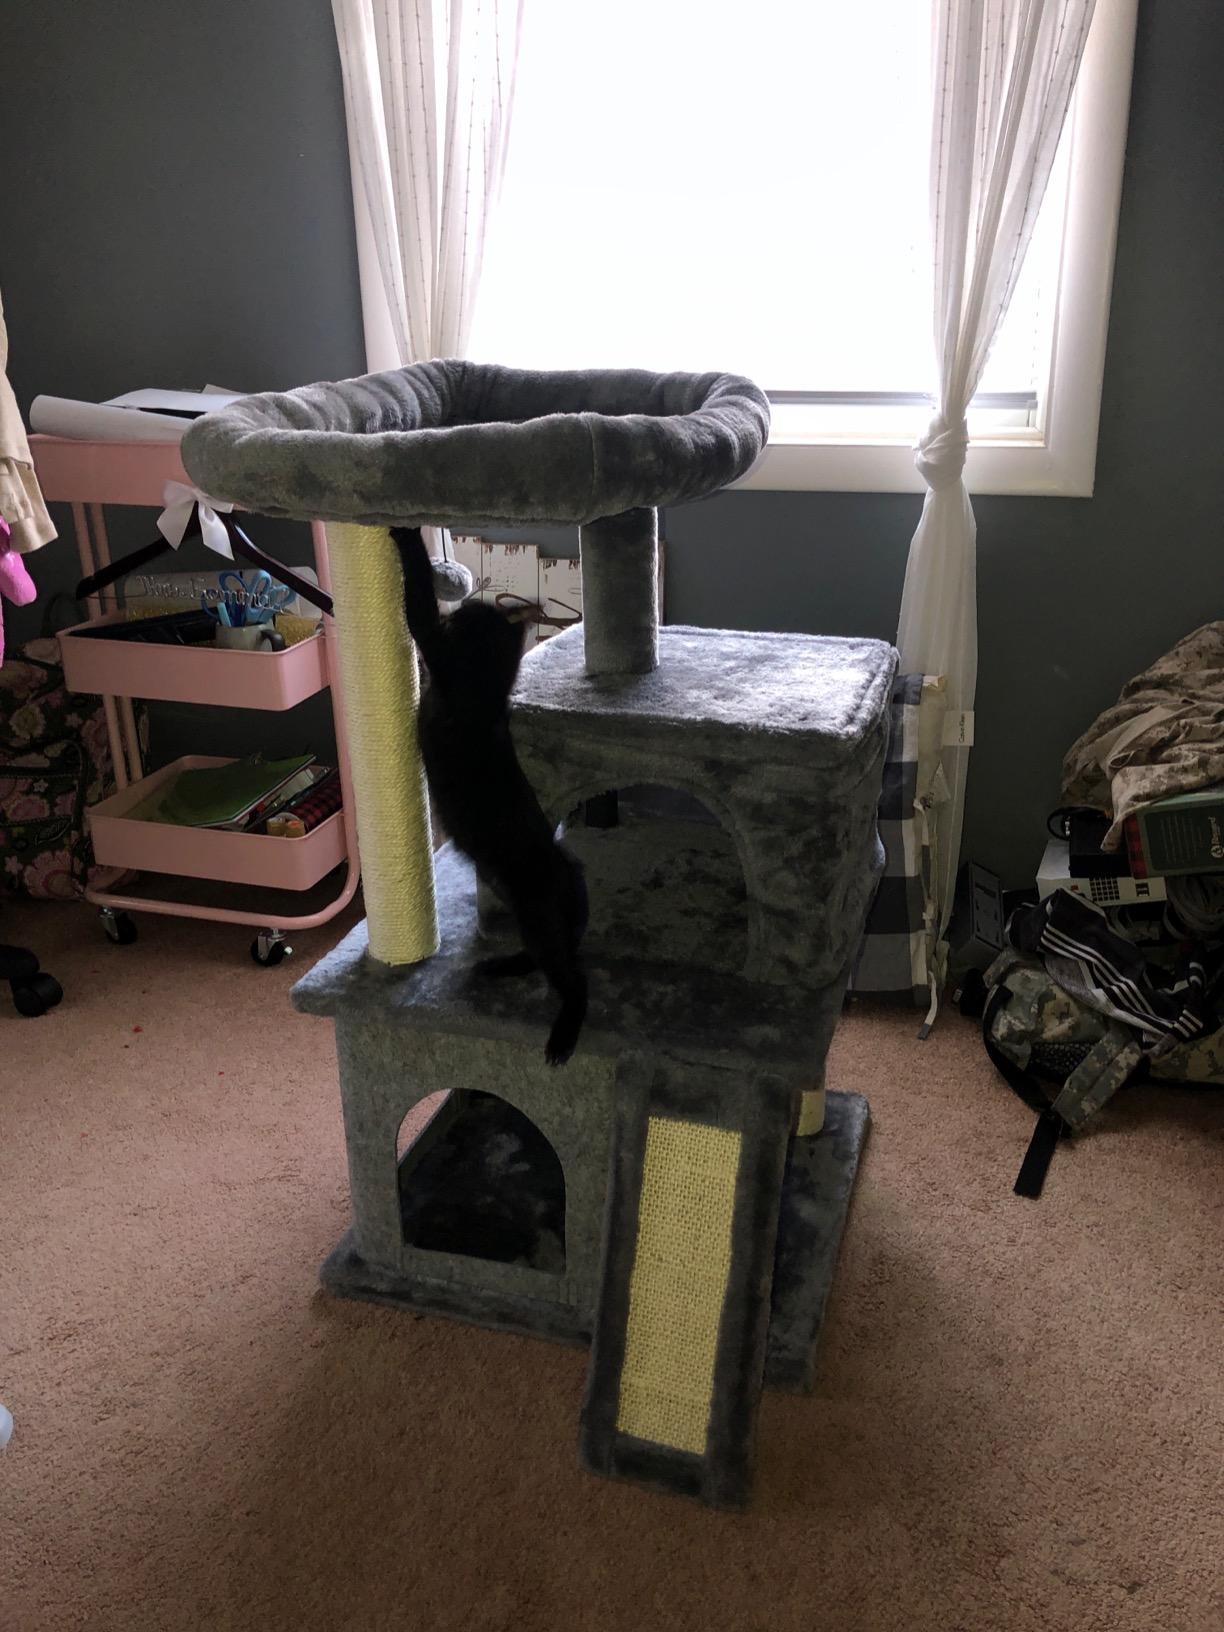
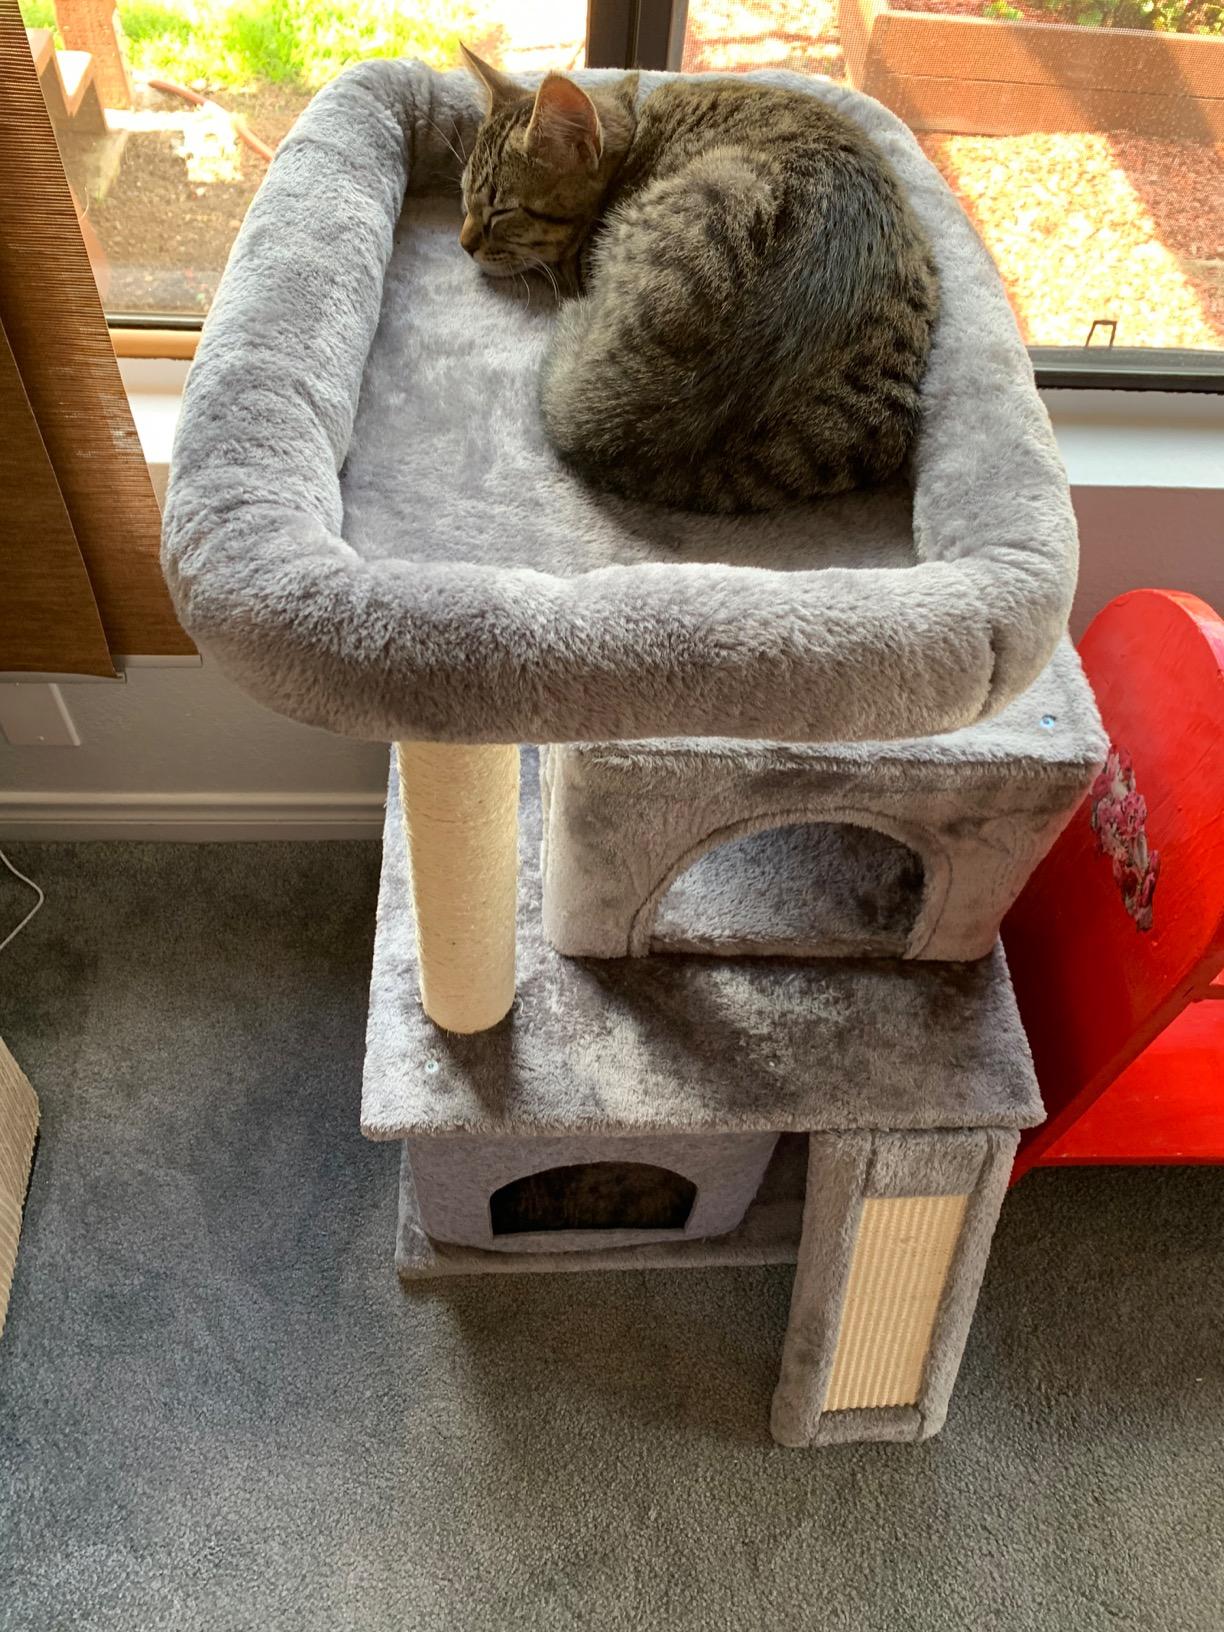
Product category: items_cat tree
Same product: yes